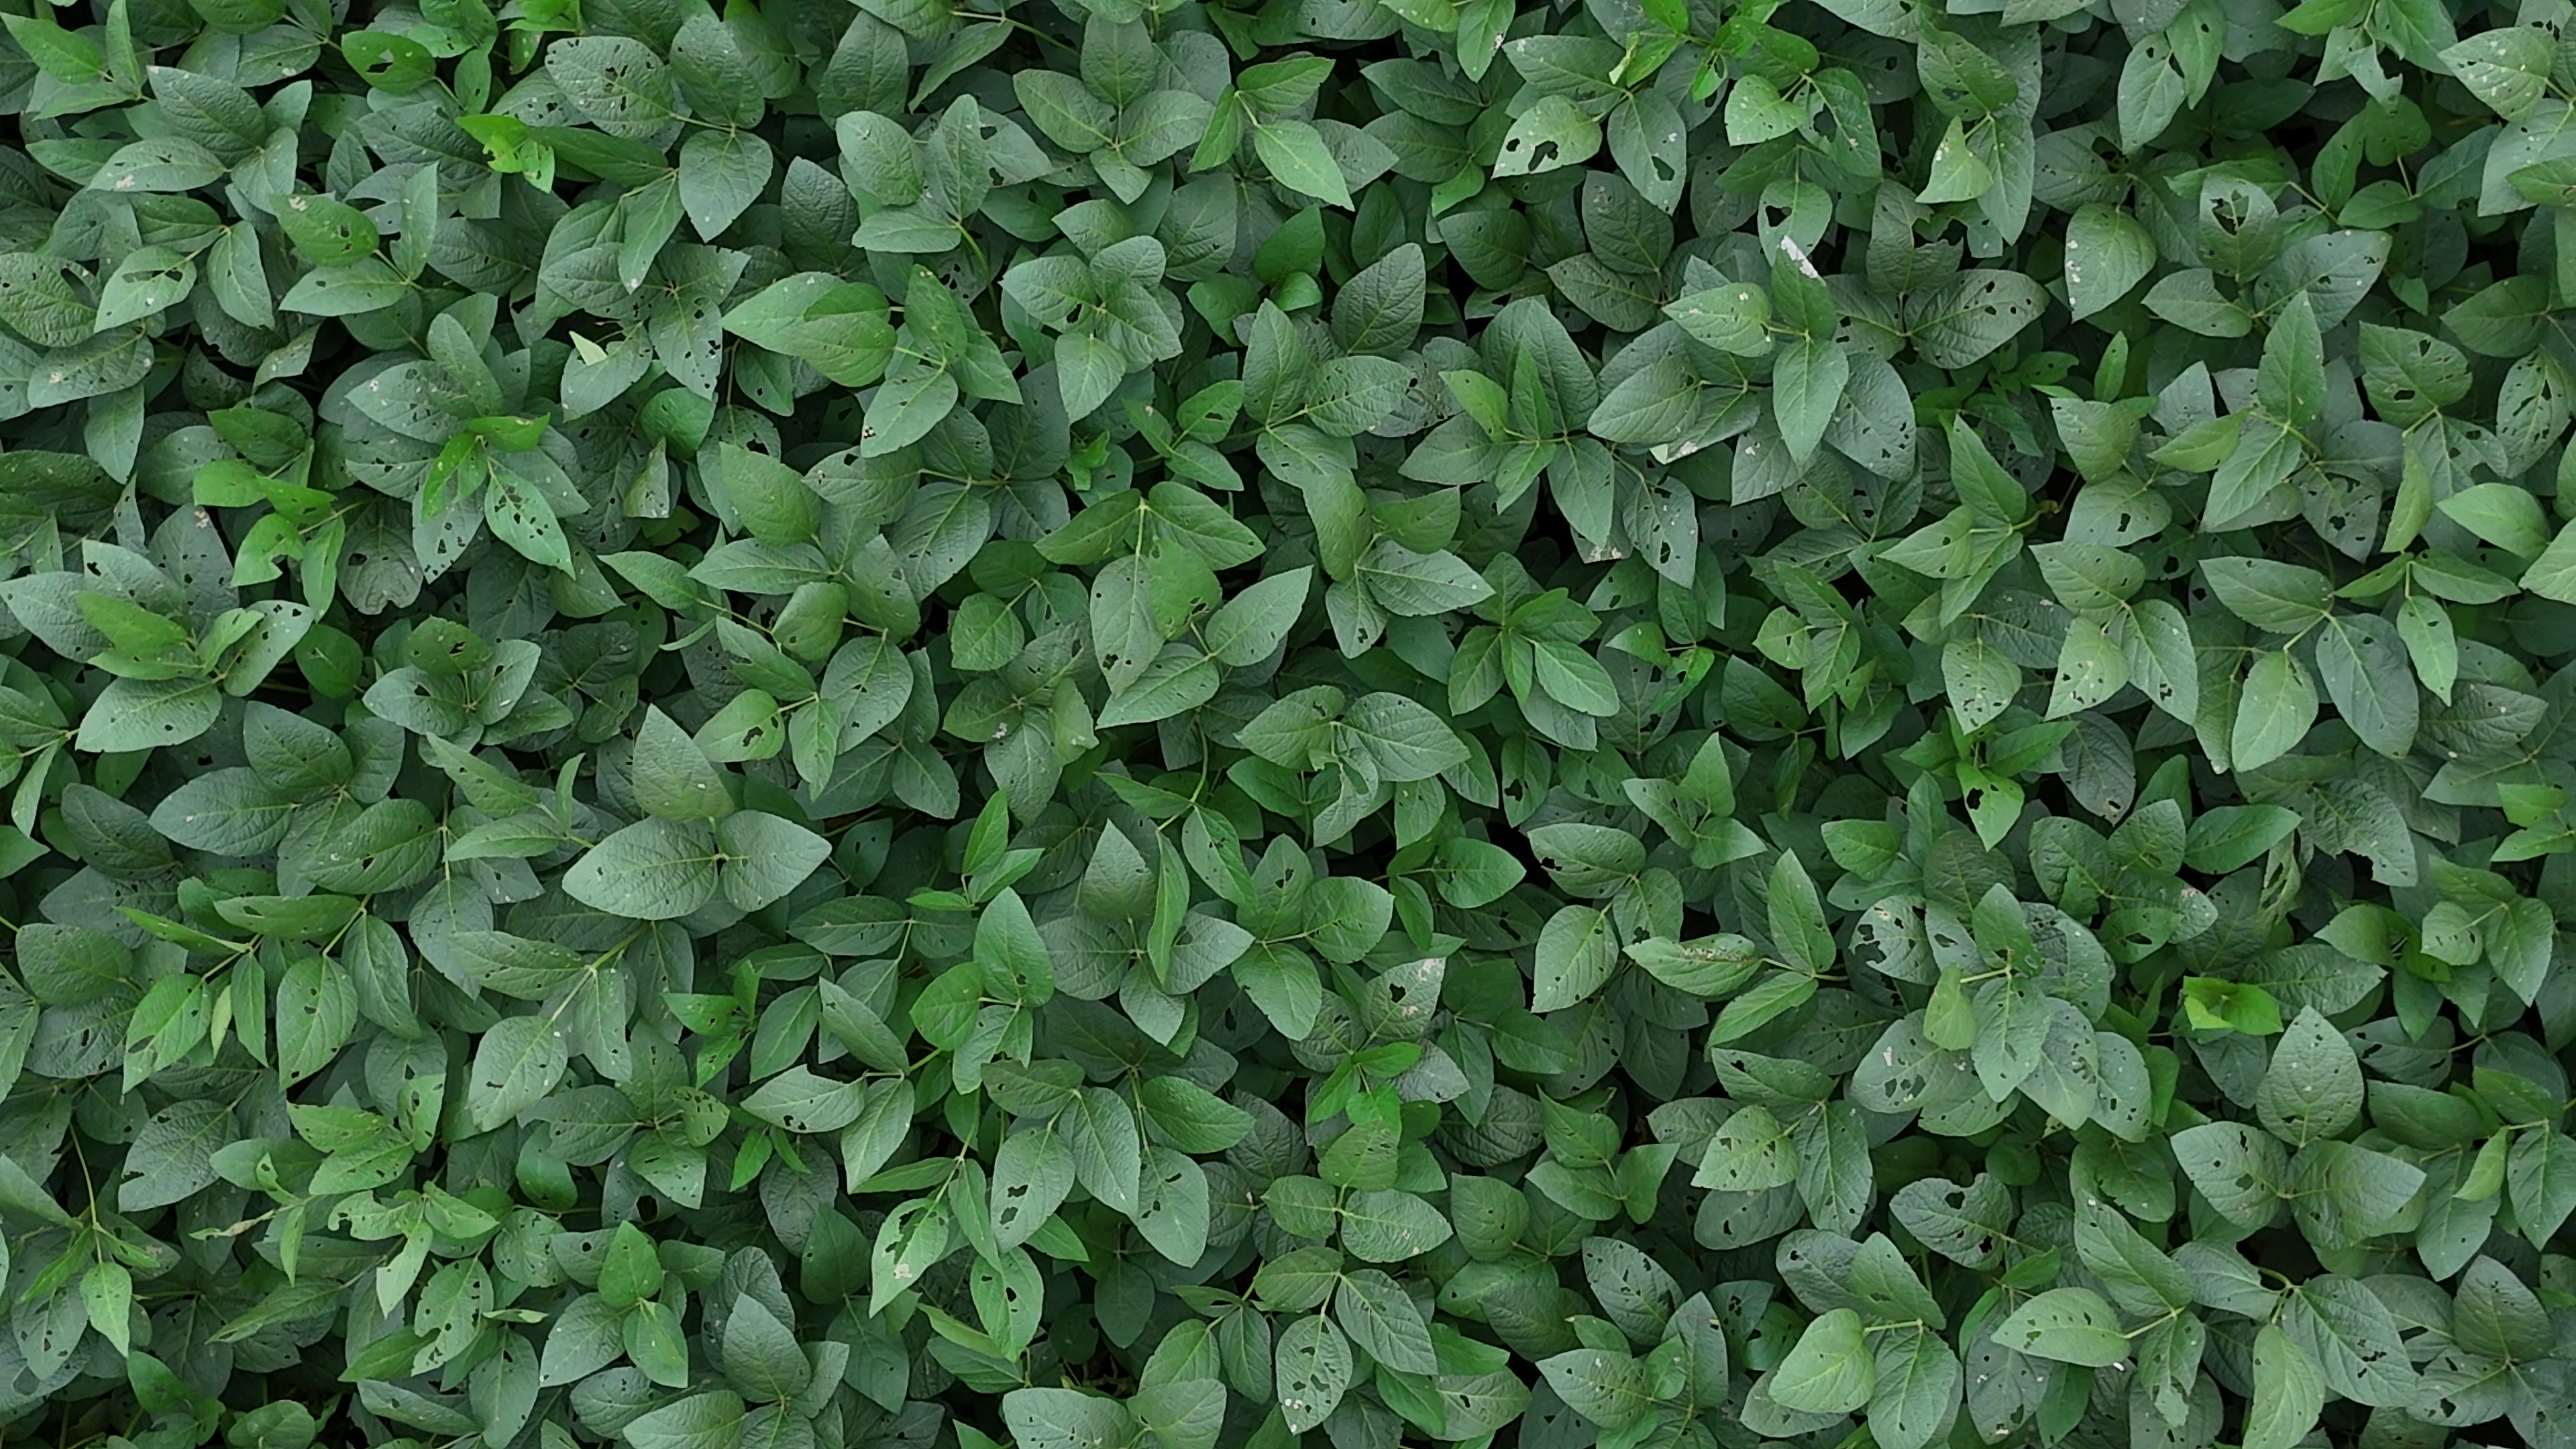
Label: Semilooper_Pest